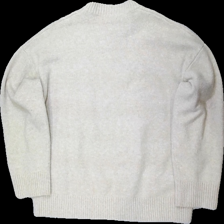
View: back
Type: Sweater
Category: Ladies
Brand: Not in the list
Brand text on label: day z
Colors: Beige
Material: 100% polyester
Pattern: Other
Cut: Turtle neck
Size: M
Season: All
Damage: luddig
Damage location: middle center
Damage 2: luddig
Damage 2 location: middle center
Price range: <50
Recommended usage: Reuse
Description: sweater med slits och ribbad krage, ändslut och ärmslut